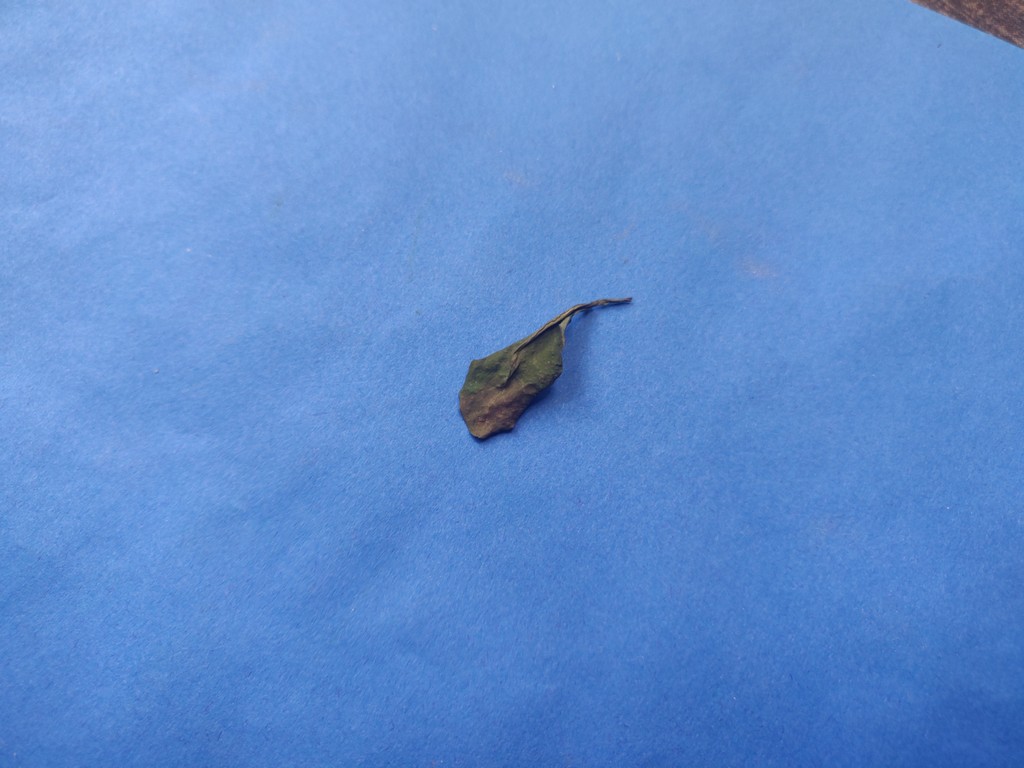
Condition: Dried
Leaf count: single
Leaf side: unknown